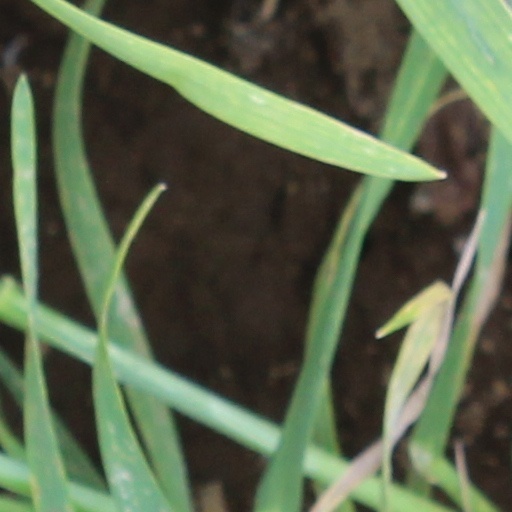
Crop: wheat